Aleksandr Podbeltsev

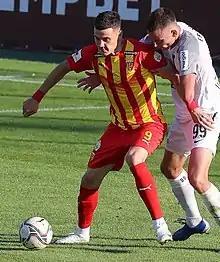
Podbeltsev with Alania in 2021

Aleksandr Yuryevich Podbeltsev (born 15 March 1993) is a Russian football forward who plays for Uralets-TS Nizhny Tagil.